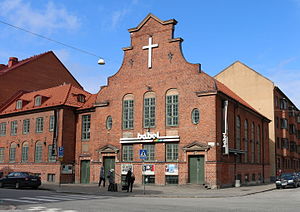
Gendøber / Historie / Anabaptismen i Danmark og Norden
Den tidligere kirkebyning Betesda i Spångatan 38 i Malmø, opført 1923 af den amerikanske Brødremenighed. Kirkebygningen blev senere solgt til Frelsens Hær. Bygningen huser i dag et diskotek.
Anabaptister eller døberbevægelserne er protestantiske kristne, som har deres rod i 1500-årenes reformationsbevægelser. De gik/går ind for en bevidst bekendelse til troen og dermed for voksendåb; og nogle af dem modsatte sig at bære våben og at sværge eden, hvormed de kom i opposition til den bestående samfundsorden. Betegnelserne anabaptister eller gendøbere, som deres modstandere på reformationstiden anvendte, er polemiske. Selv kaldte de sig døbere eller brødre i Kristus. Nuværende anabaptistiske/døberiske kirkesamfund er mennonitter, amish og hutteritter. Senere frikirker som baptisterne er i konfessionel forstand ikke anabaptisk, men betragter sig delvis som teologiske efterkommere af reformationsperiodens døbere.